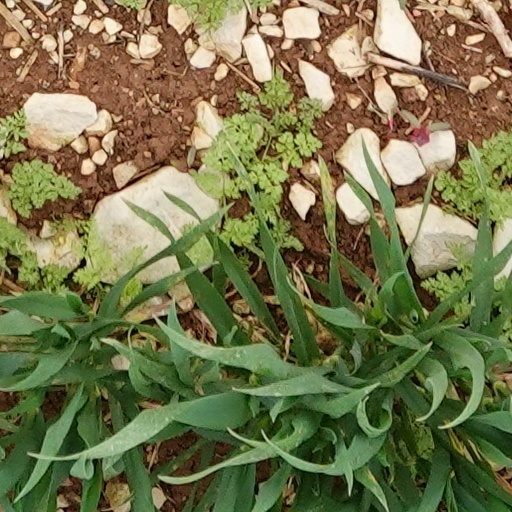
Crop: wheat